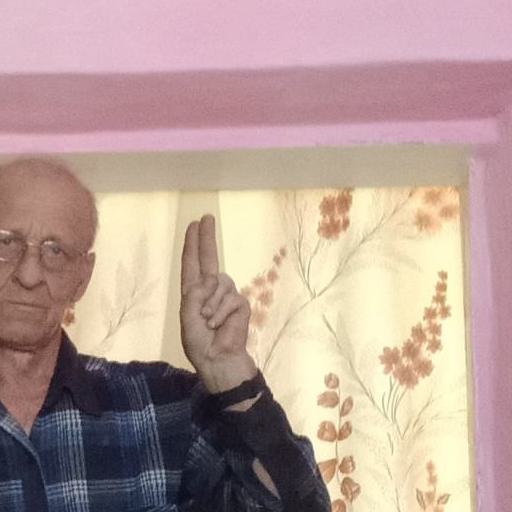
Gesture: two_up